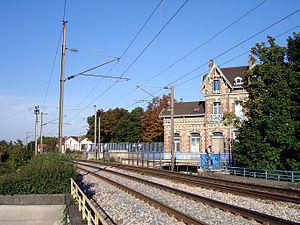
La ligne 11 Express du tramway d'Île-de-France, précédemment désignée durant l'élaboration et la réalisation du projet Tram express nord, Tangentielle légère nord ou Tangentielle nord, est une ligne de tram-train francilienne de rocade, initiée par le STP, devenu aujourd'hui, Île-de-France Mobilités, qui relie les gares d'Épinay-sur-Seine et du Bourget, et à terme la gare de Sartrouville à la gare de Noisy-le-Sec.